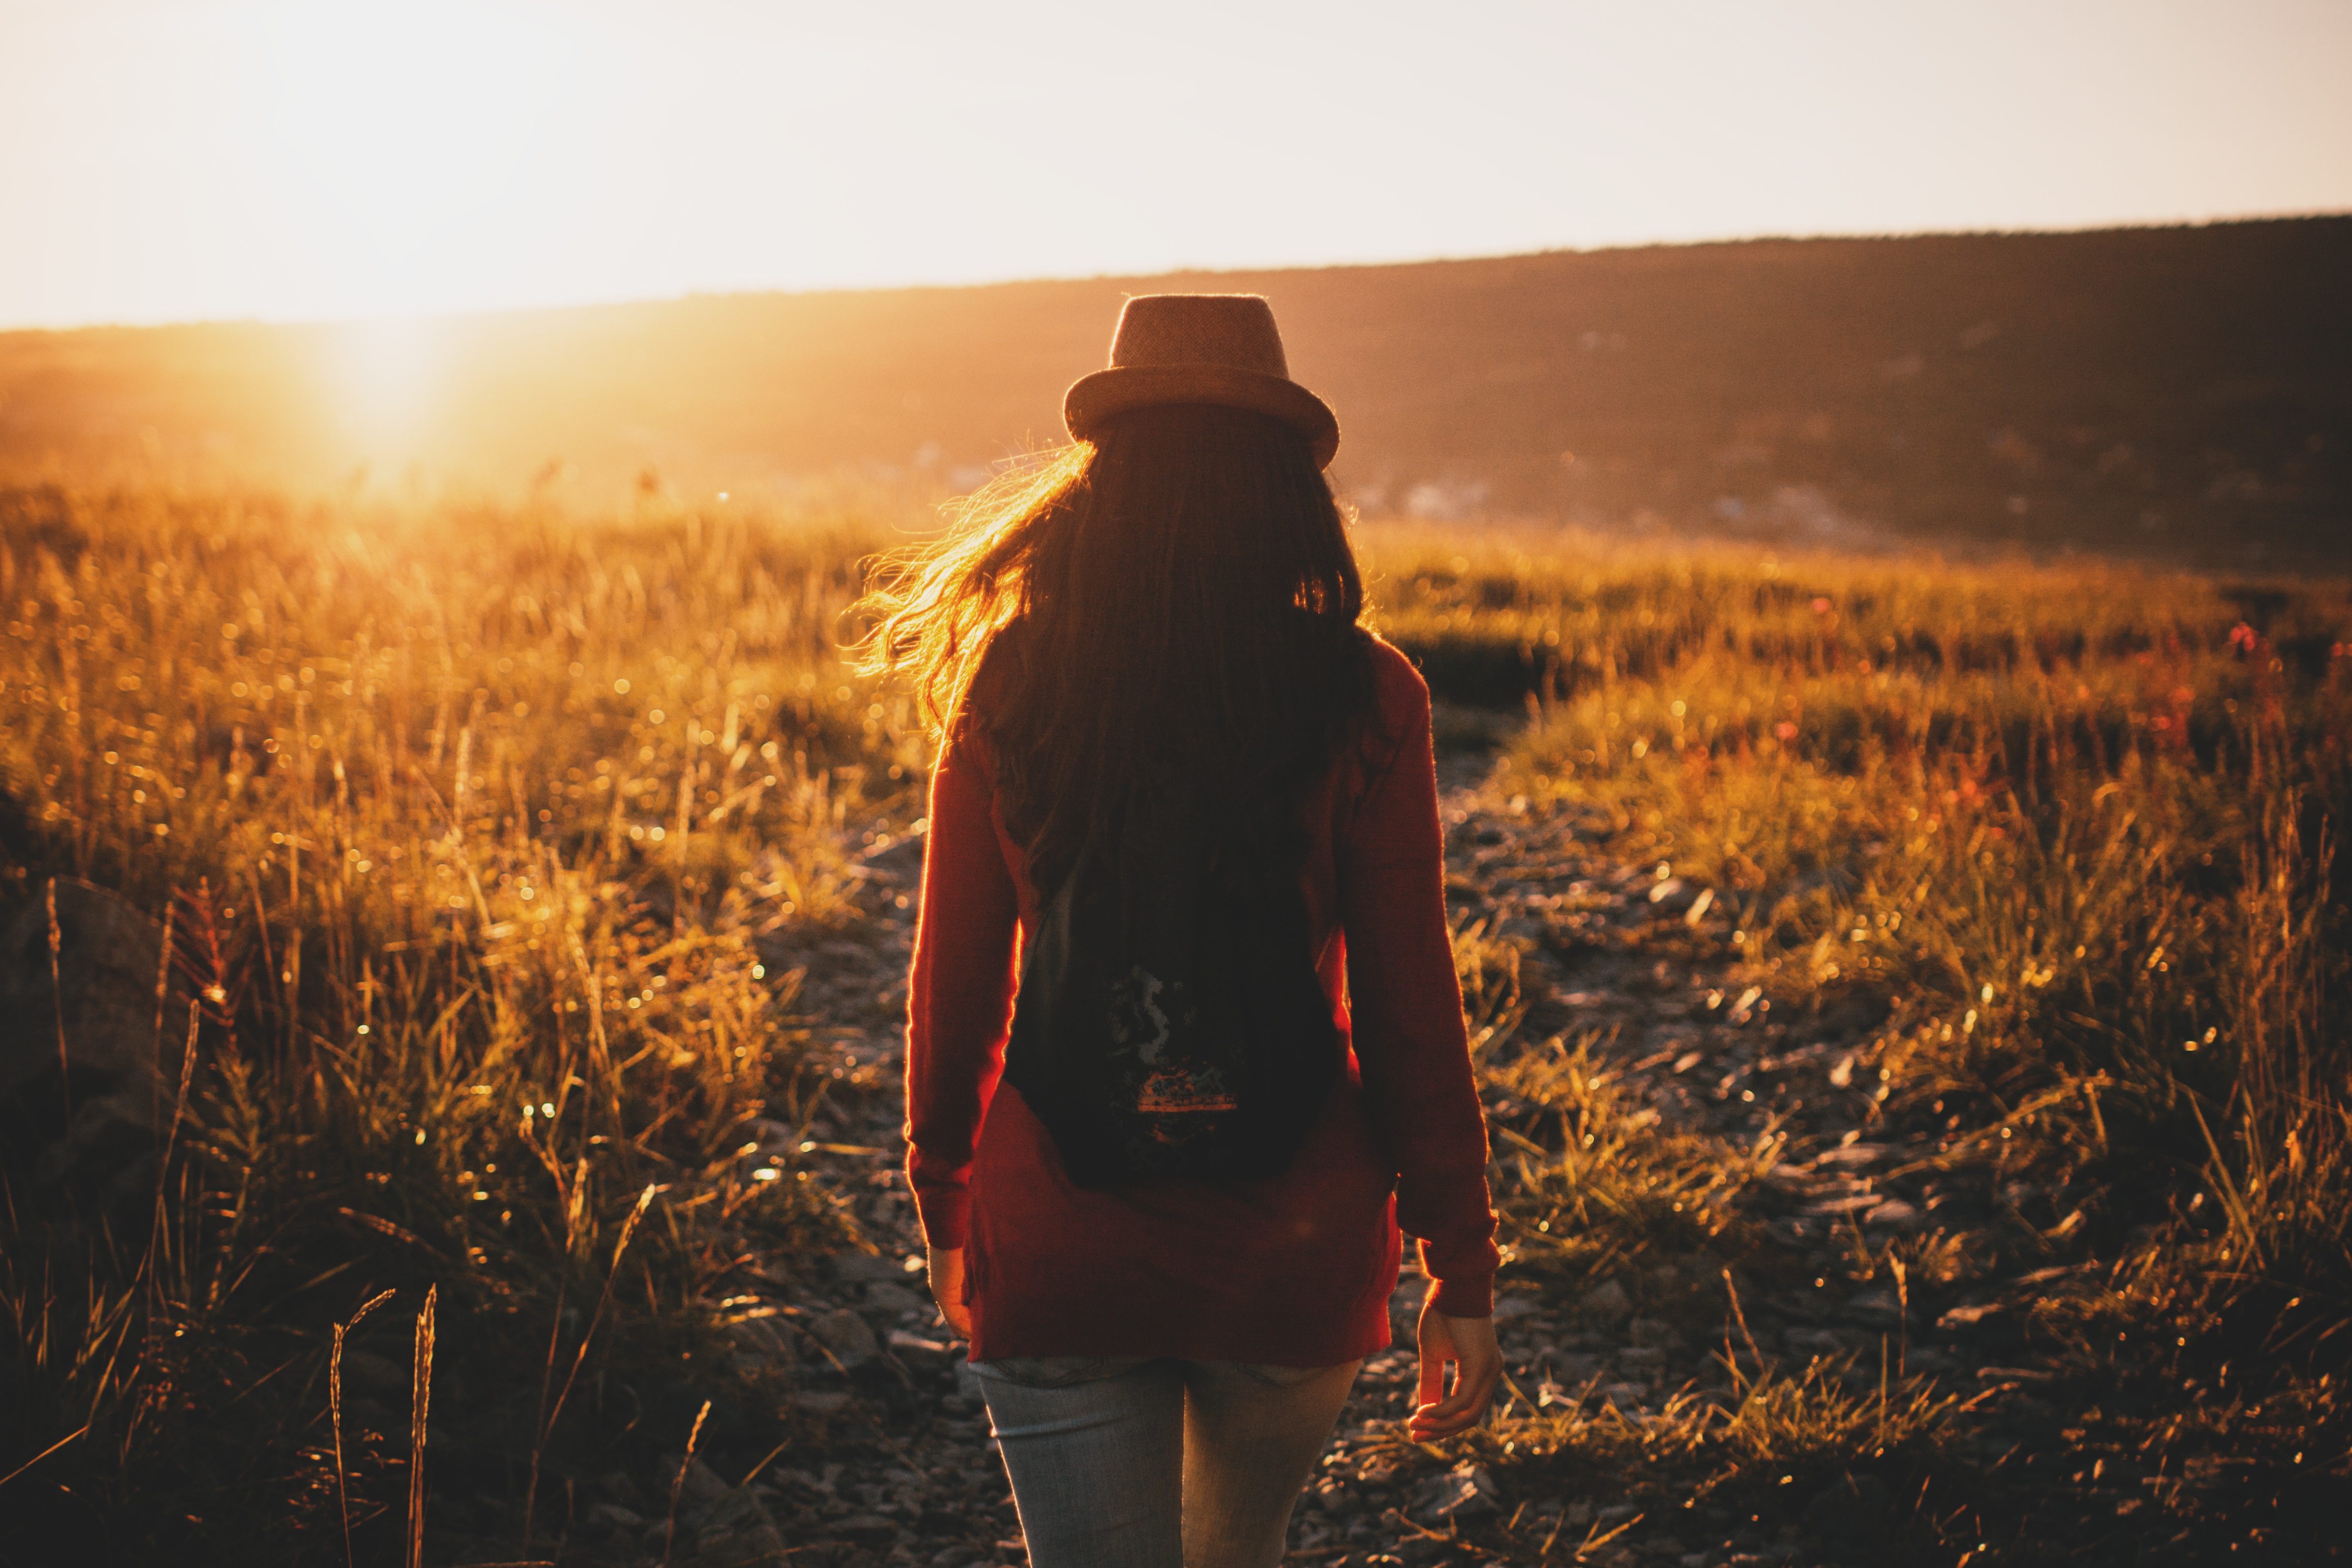
People in nature, photograph, backlighting, grassland, prairie, sunlight, light, field, morning, grass family, sky, standing, photography, ecoregion, grass, stock photography, headgear, sunrise, outerwear, shadow, evening, plain, sunset, plant, savanna, long hair, Tints and shades, hat, happy, meadow